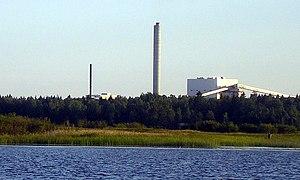
Liste des plus grandes centrales électriques au monde et, pour chaque type, les plus puissantes.